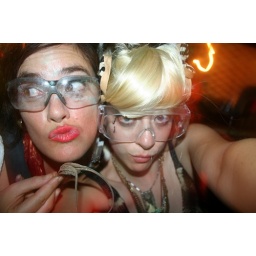
Sienna + I cutting up in the truck at 5am post-disko. Safety glasses and devils claw for protection!